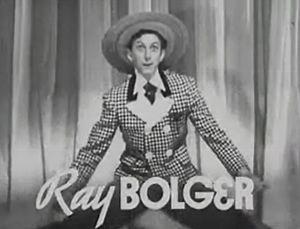
Le Grand Ziegfeld est un film américain réalisé par Robert Z. Leonard, sorti en 1936.